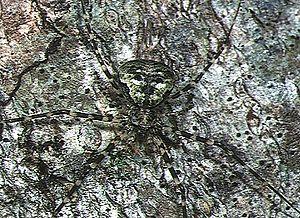
Hersilia okinawaensis est une espèce d'araignées aranéomorphes de la famille des Hersiliidae.